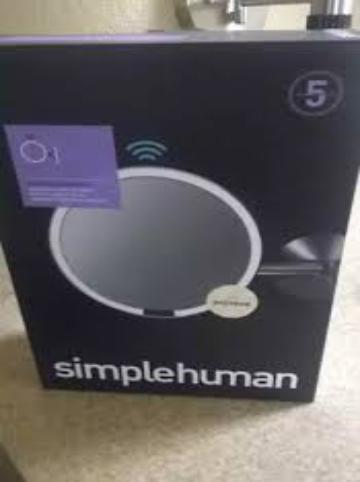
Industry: Necessities